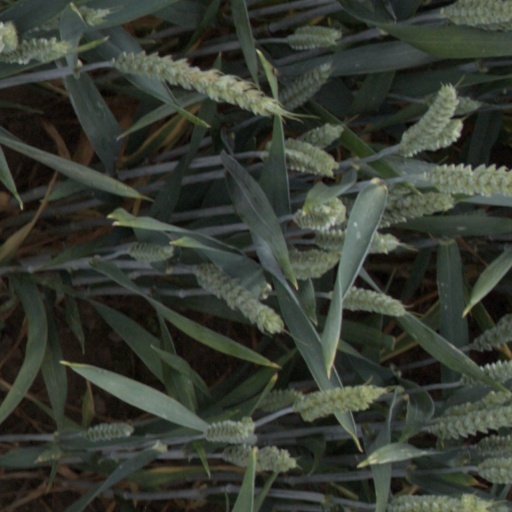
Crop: wheat